Katkad village

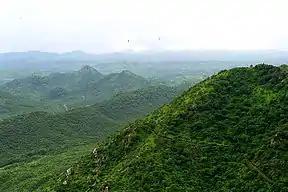
Aravalli Range

And In this village One of famous Temple Trust Shri Balaji Maharaj Katkad Nya Dham katkad(Ghatiyan ka pura)